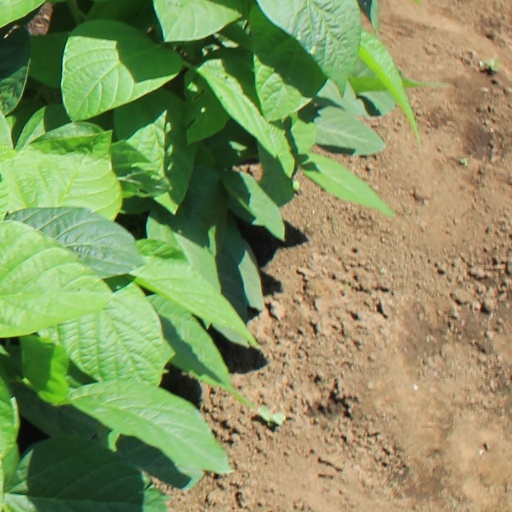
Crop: soybean